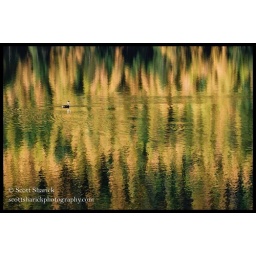
A single duck swims in water which is reflecting the fall colors in the background.